Hend Kheera

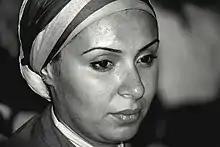

Hend Kheera (born 1981) is an Egyptian street artist whose work features a mix of stencils and slogans. She is one of the leaders of Egypt's street-art boom since the 2011 uprising. Kheera has been an active participant in anti-sexual harassment campaign in Egypt in response to Mass sexual assault in Egypt